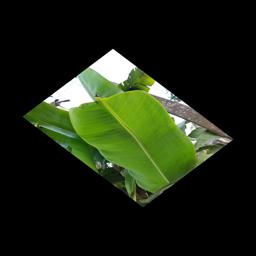
Label: YELLOW SIGATOKA